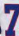
Number: 7